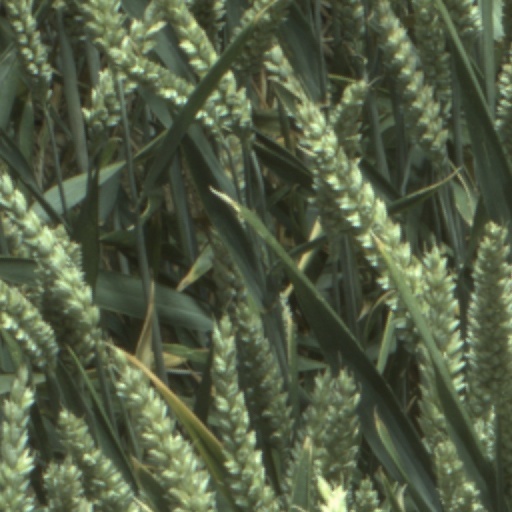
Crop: wheat